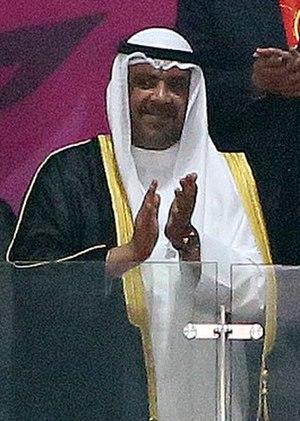
Cheikh Ahmad Al-Fahd Al-Sabah est l'ancien président de l'OPEP et ancien ministre du pétrole du Koweït. Il est né le 21 août 1961. Son père est Fahad Al-Ahmed Al-Jaber Al-Sabah.